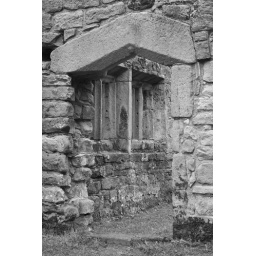
Internal door looking onto window frames in Wycoller Hall, Lancashire. England